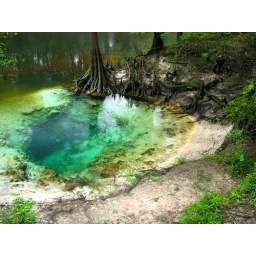
This hole in the rocks filled with crystal clear water is called Pot Spring (Hamilton county, Florida).